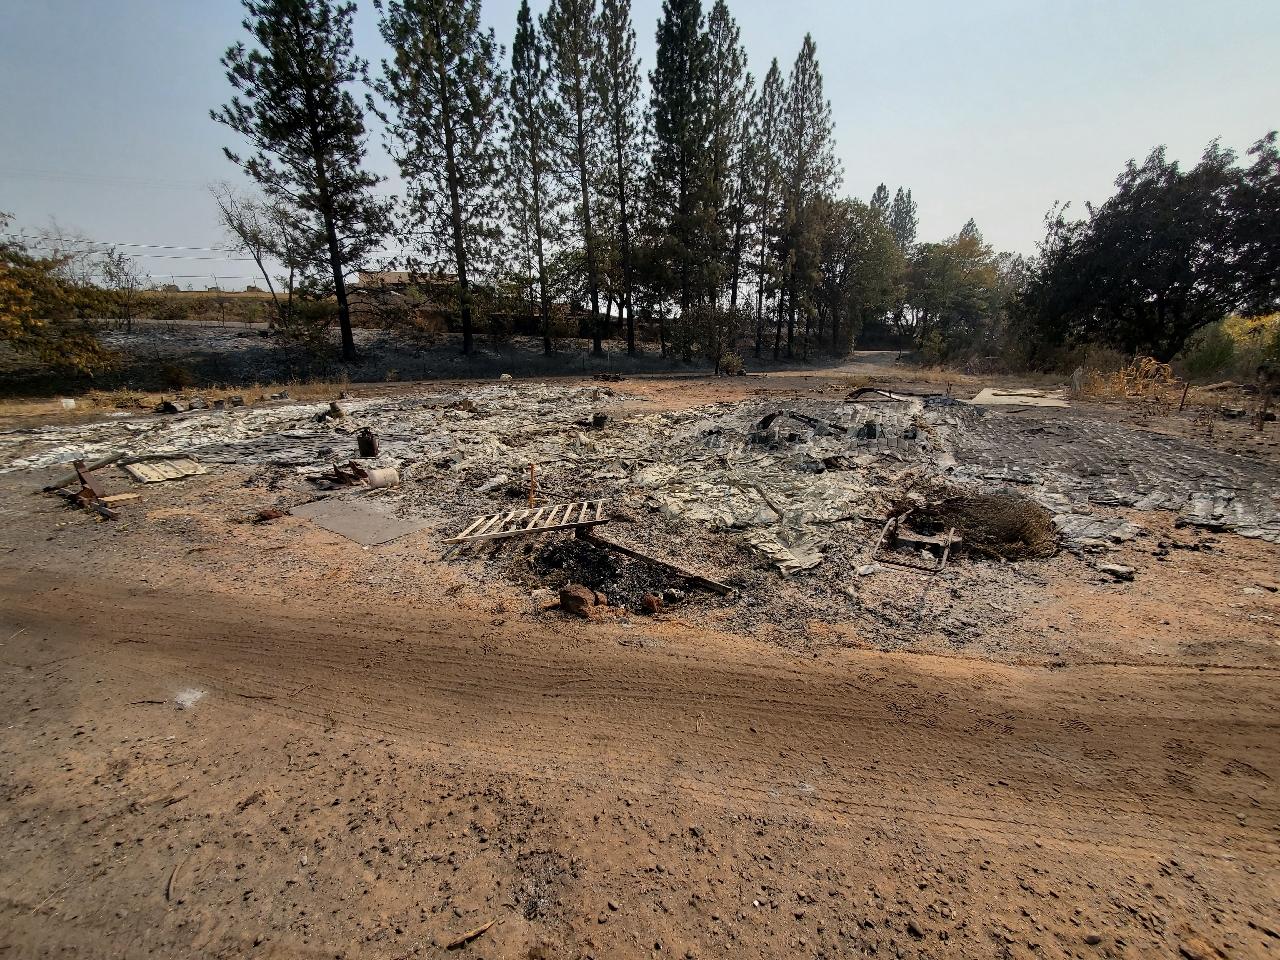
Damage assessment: destroyed